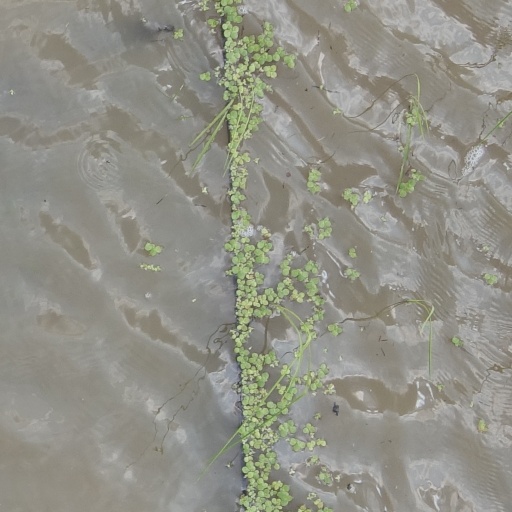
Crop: rice